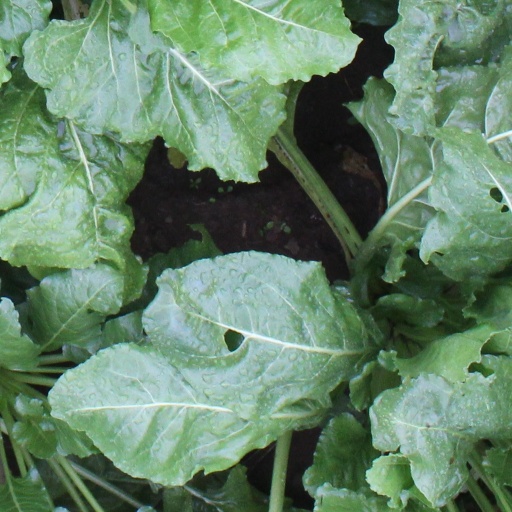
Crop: sugar beet